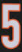
Number: 5